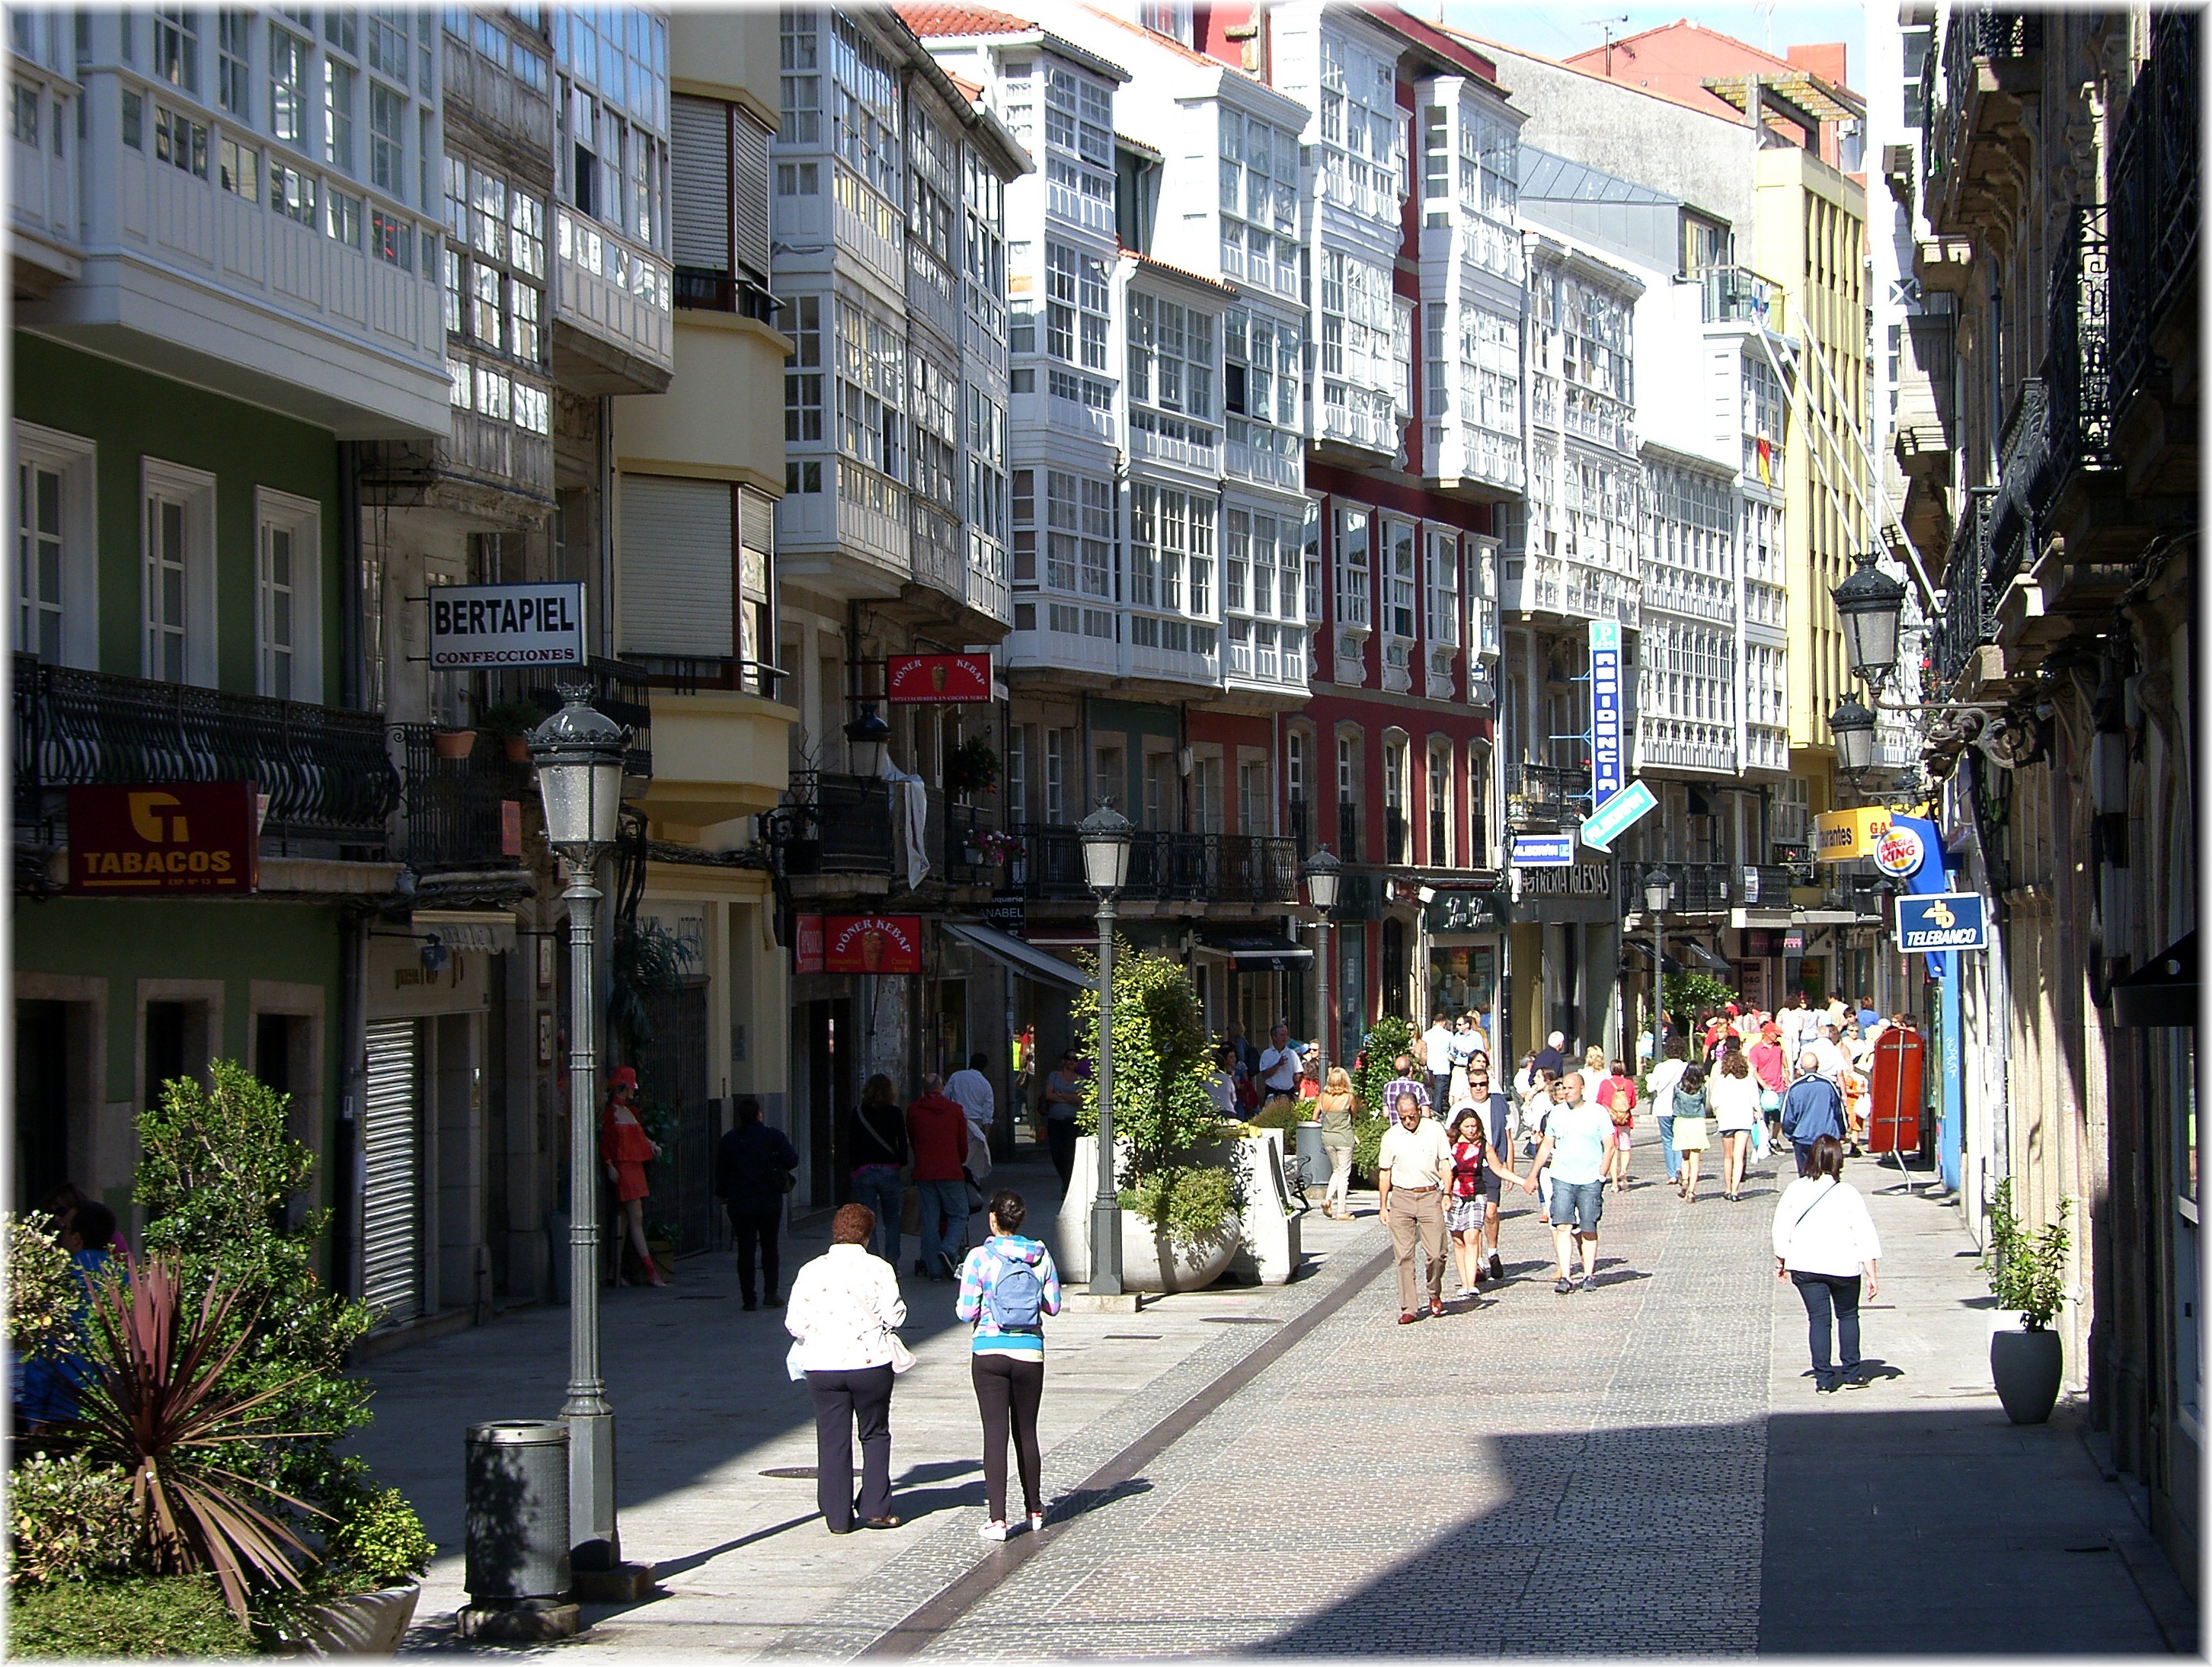
pedestrian, road, street, town, city, cityscape, downtown, tourism, lane, infrastructure, neighbourhood, urban area, residential area, human settlement